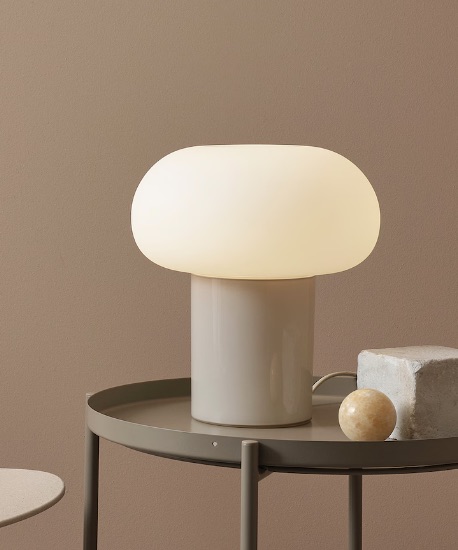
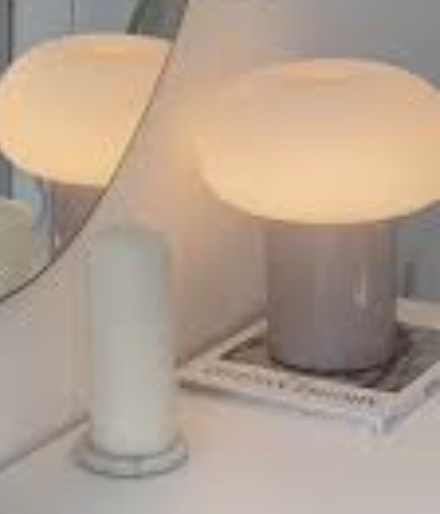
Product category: misc
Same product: yes